Inuit

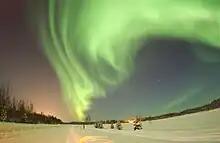
Some Inuit (including Alaska Natives) believed that the spirits of their ancestors could be seen in the aurora borealis.

The division of labor in traditional Inuit society had a strong gender component, but it was not absolute. The men were traditionally hunters and fishermen, and the women took care of the children, cleaned the home, sewed, processed food, and cooked. However, there are numerous examples of women who hunted, out of necessity or as a personal choice. At the same time, men, who could be away from camp for several days at a time, would be expected to know how to sew and cook.